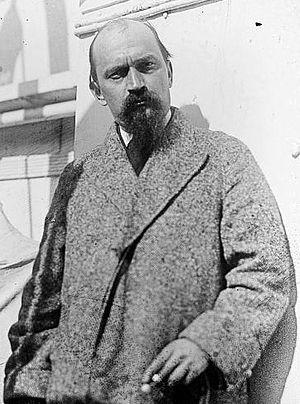
Ivan Meštrović, né à Vrpolje le 15 août 1883 et mort à South Bend le 16 janvier 1962, est le plus célèbre sculpteur yougoslave du XXᵉ siècle.